Gasteria nitida

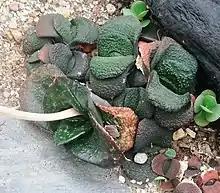
"Gasteria nitida", the adult and juvenile forms on the same plant.

Juvenile plants look markedly different to adults. Young plants are distichous (leaves only in two opposite rows); while adults are often rosettes. Juvenile leaves are tongue-shaped and recurved; while adults leaves are more upright and triangular. Juvenile leaves are rough with tubercles; while adult leaves are smooth and shiny.